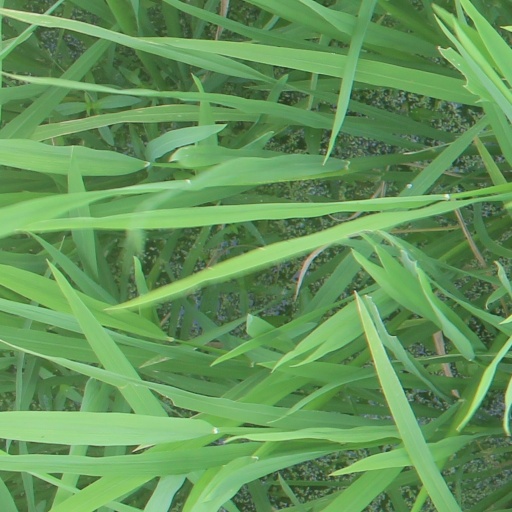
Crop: rice